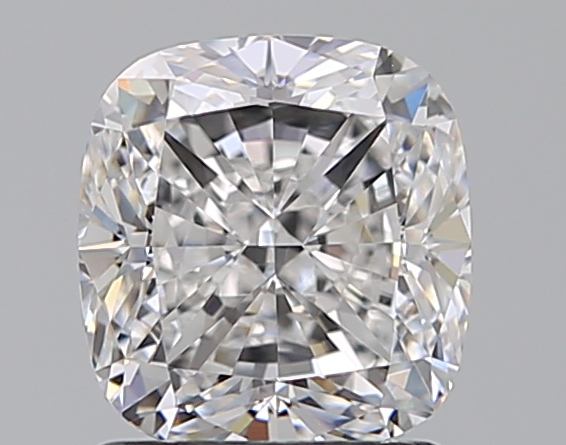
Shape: cushion
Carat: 1.7
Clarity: VVS2
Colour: D
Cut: VG
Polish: VG
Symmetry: EX
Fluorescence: ST
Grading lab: GIA
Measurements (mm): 6.76 x 6.34 x 4.52